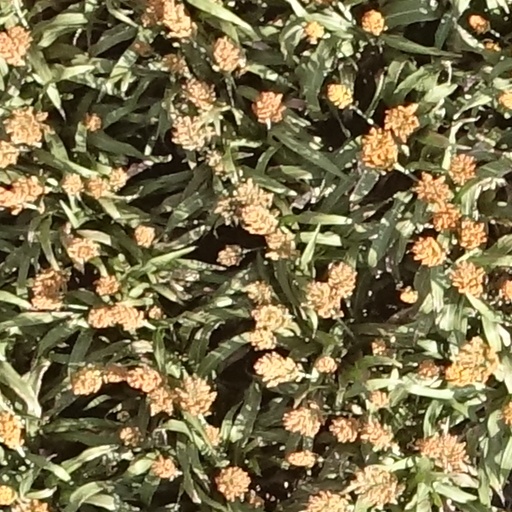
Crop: sorghum